Abigaille Bruschi-Chiatti

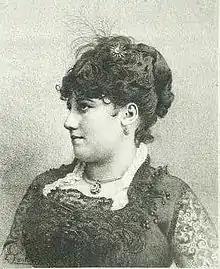
Portrait from "Il Teatro Illustrato", 1887

Abigaille Bruschi-Chiatti ( 1855 – after 1888) was an Italian soprano who sang in the principal opera houses of Italy as well as in Latin America and at the Teatro Real in Spain. Amongst the roles she created were Amelia di Egmont in the 1882 posthumous premiere of Donizetti's "Il duca d'Alba" and Élisabeth de Valois in the 1884 revised version of Verdi's "Don Carlos".